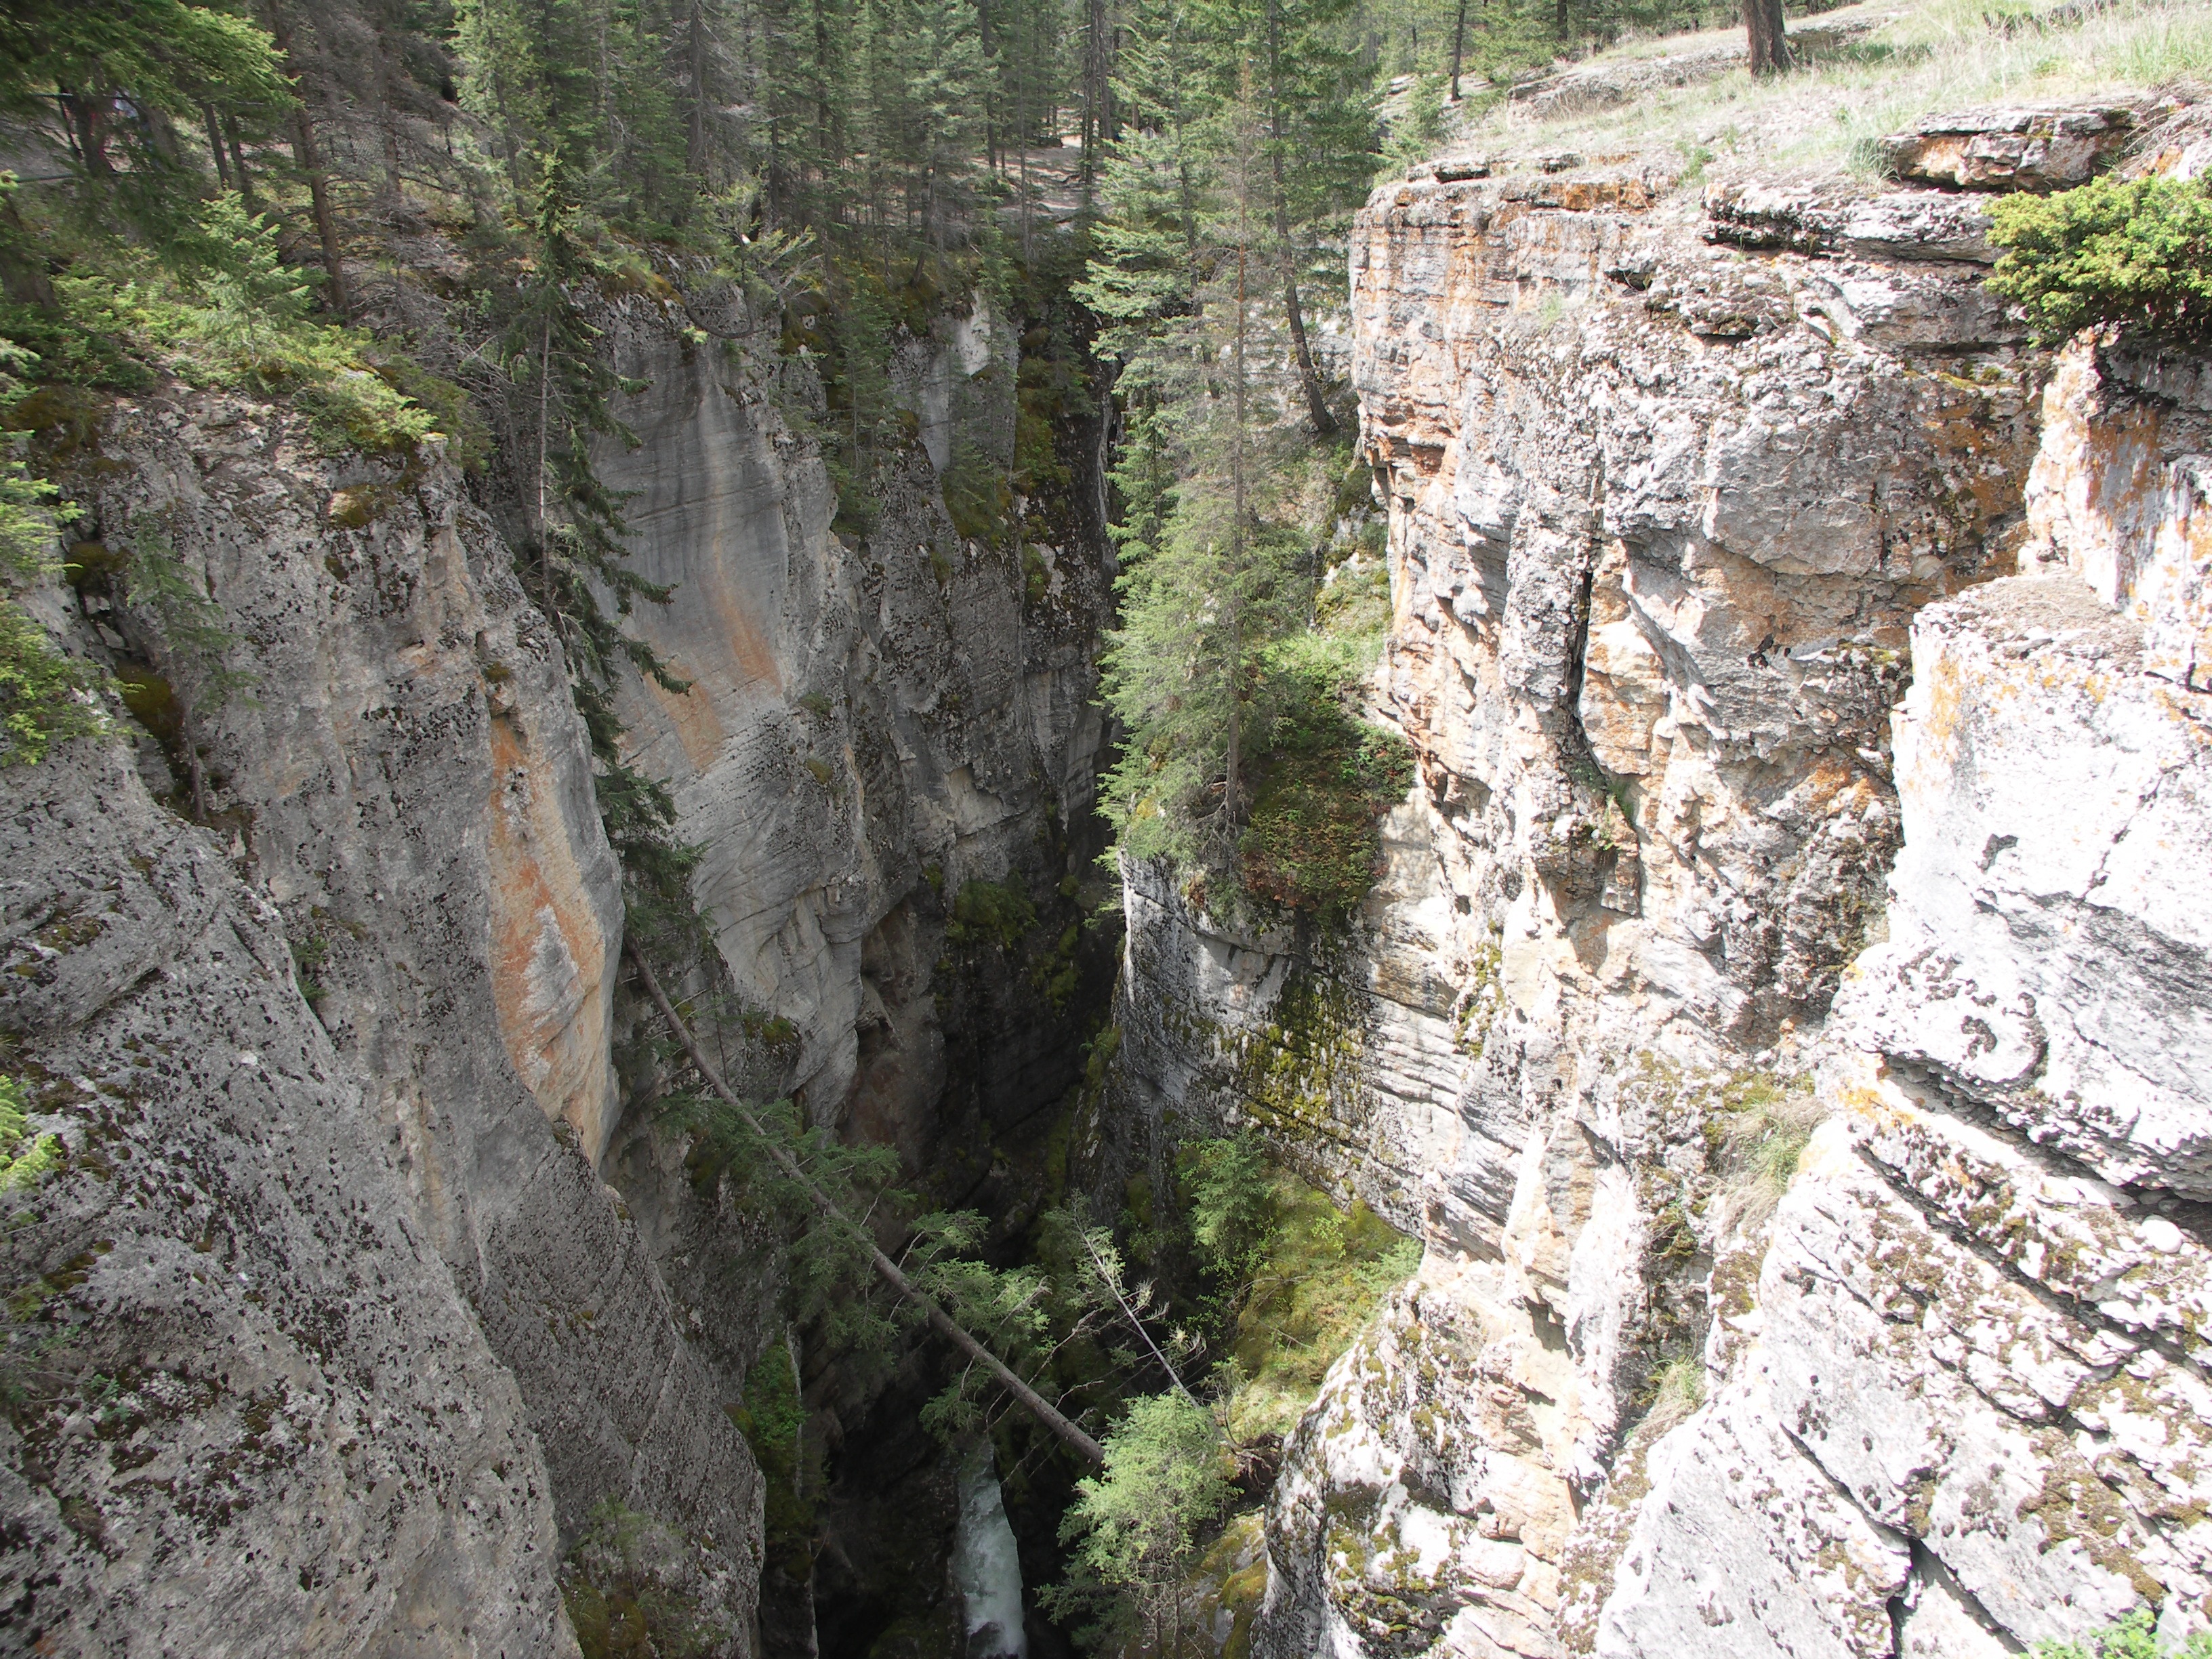
waterfall, trail, formation, cliff, gorge, canyon, terrain, ridge, geology, canada, forests, ravine, bach, water feature, wadi, geological phenomenon